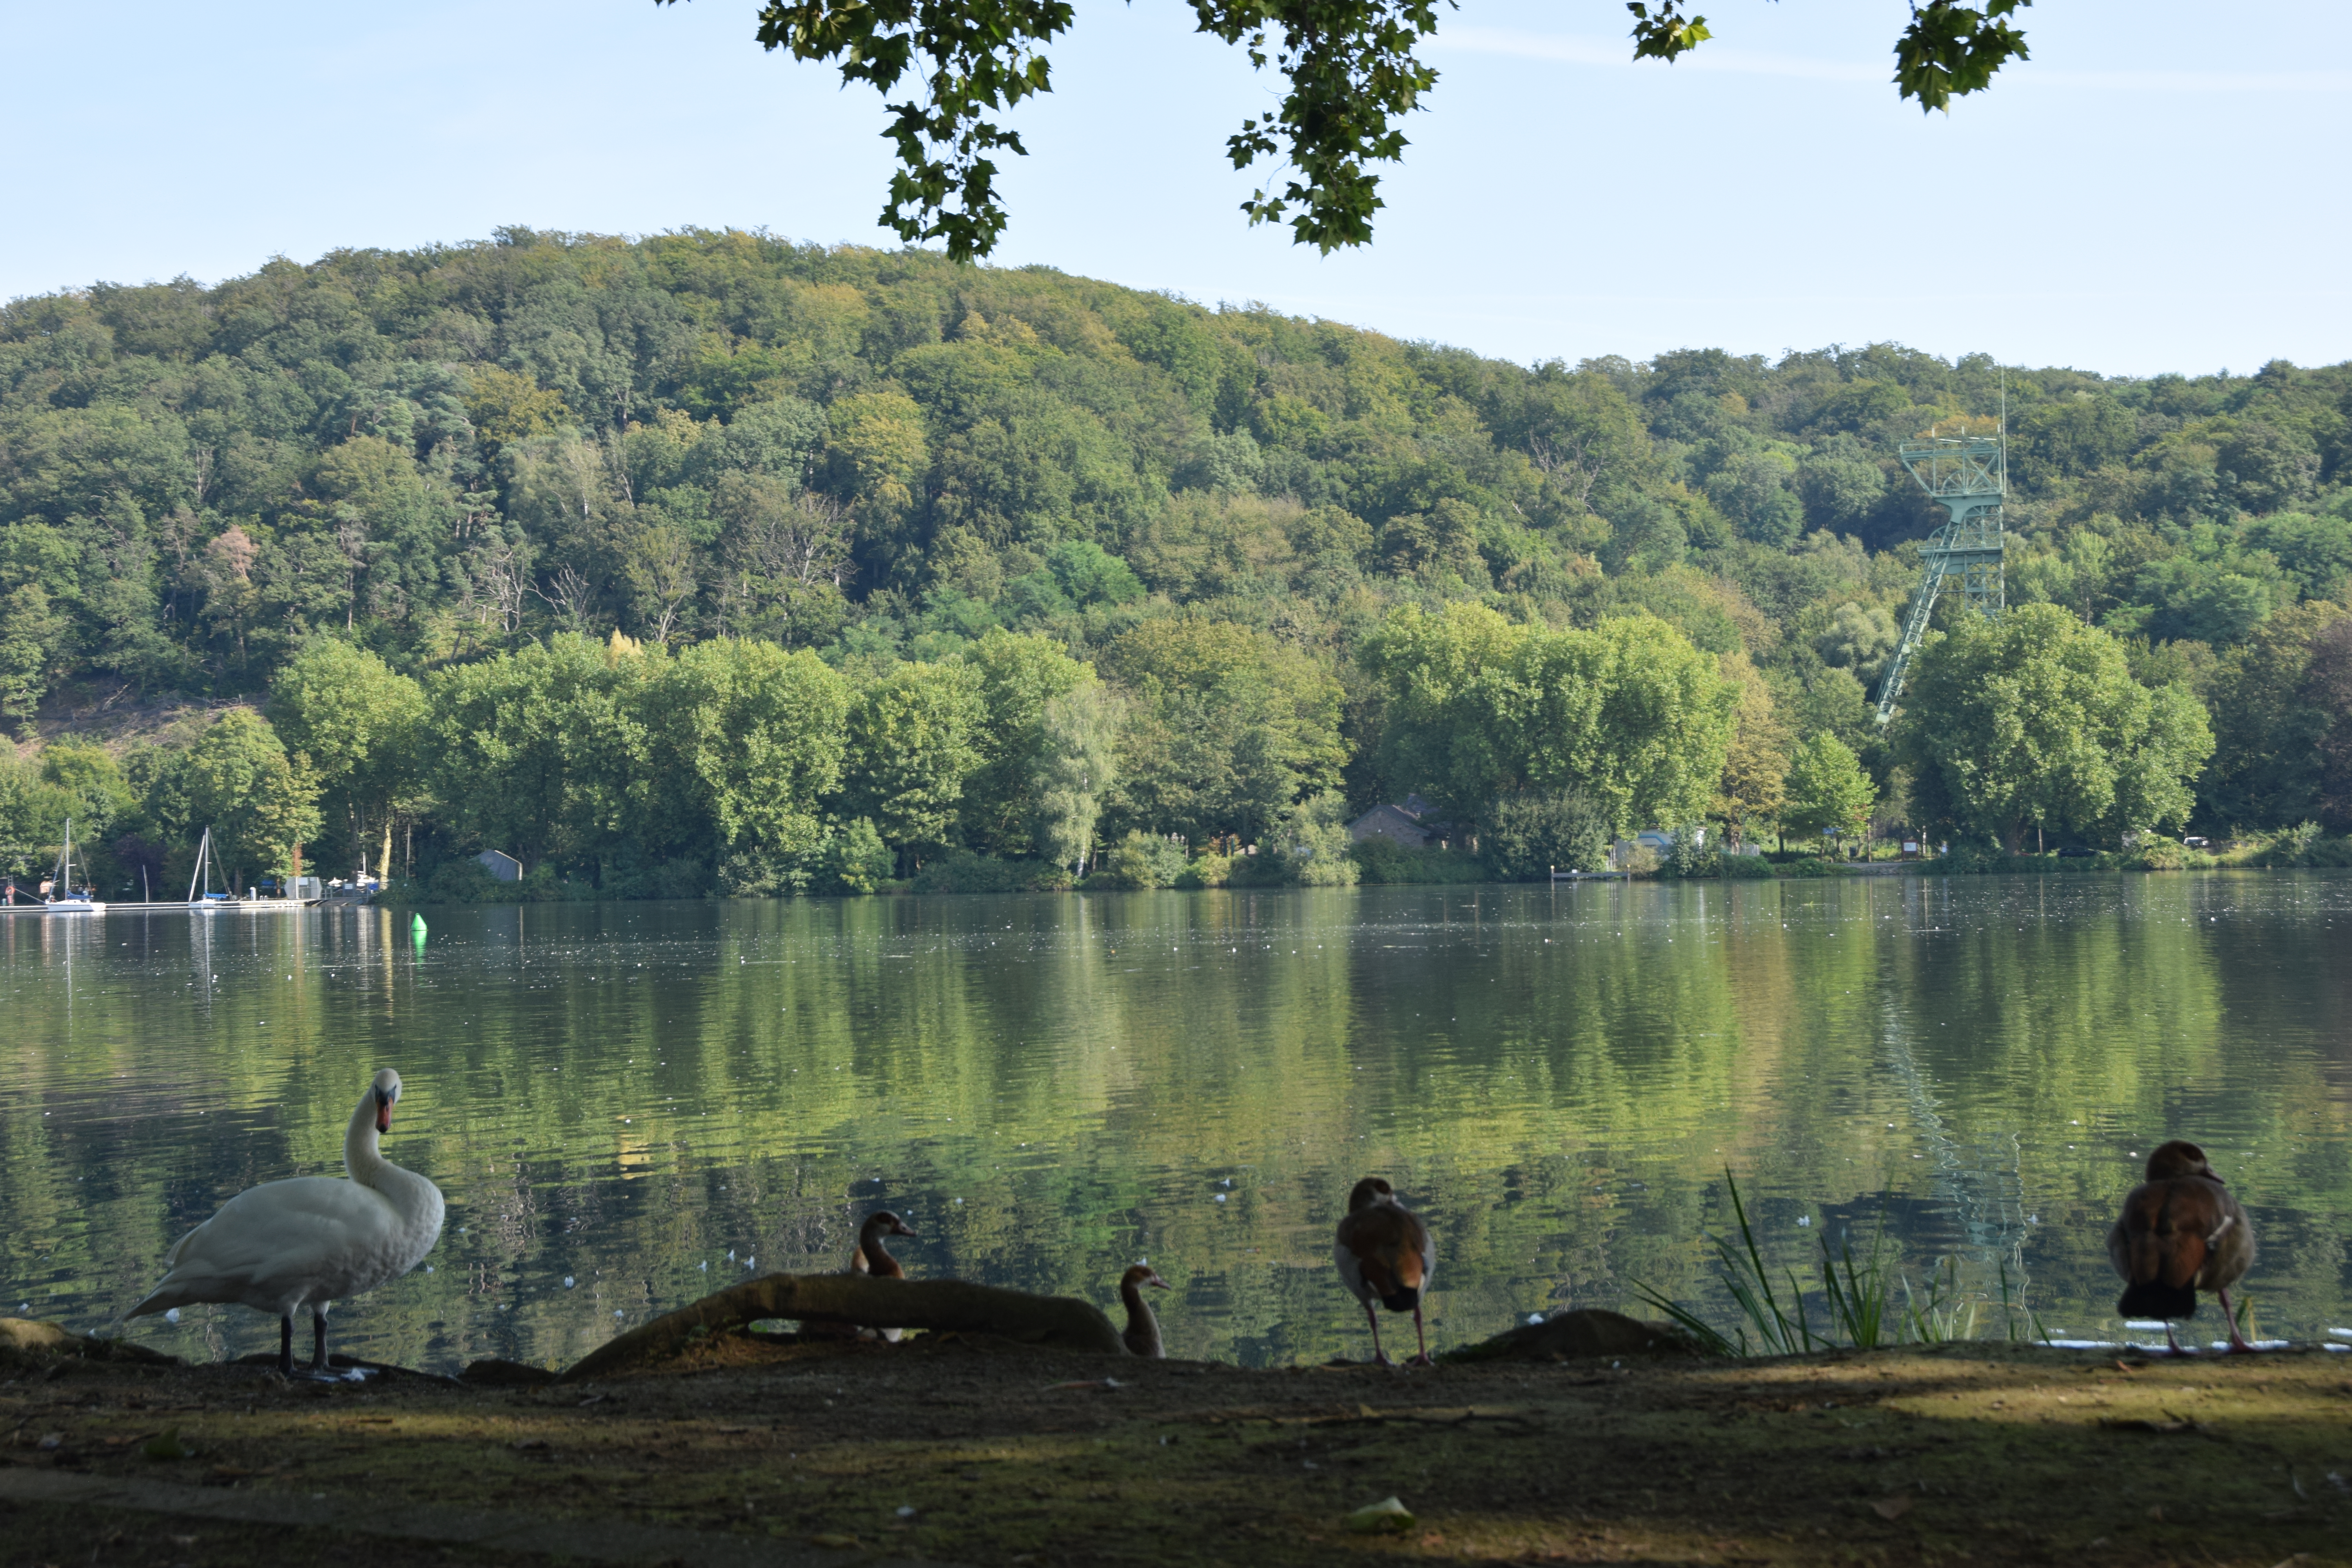
nature, water, water resources, sky, plant, bird, natural landscape, mountain, lake, tree, vegetation, biome, watercourse, lacustrine plain, grass, bank, landscape, grassland, working animal, ducks, geese and swans, hill, waterfowl, wildlife, pasture, reservoir, forest, wetland, wilderness, lake district, reflection, leisure, seabird, nature reserve, loch, pond, jungle, Freshwater marsh, tarn, floodplain, temperate broadleaf and mixed forest, riparian zone, riparian forest, water bird, beak, tourism, ranch, swan, ciconiiformes, bayou, crane like bird